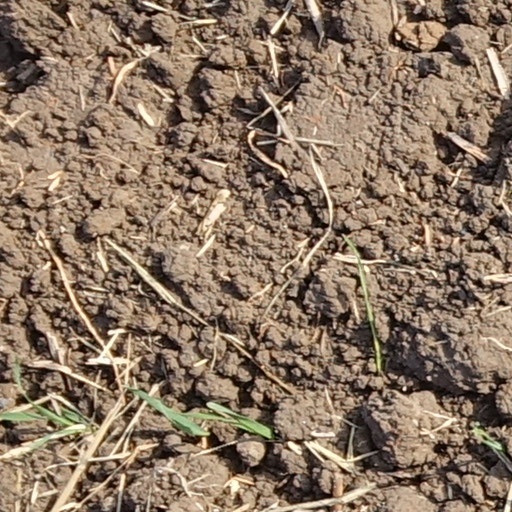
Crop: wheat